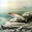
Label: trout